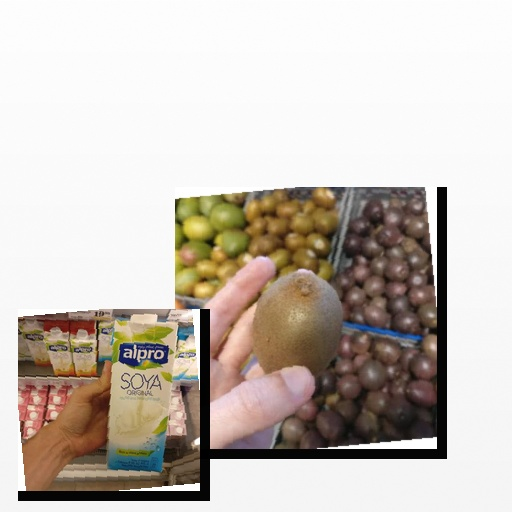
Food items: soy_milk, kiwi